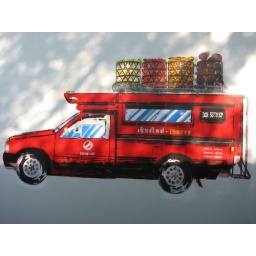
my stencil red bus in cnx